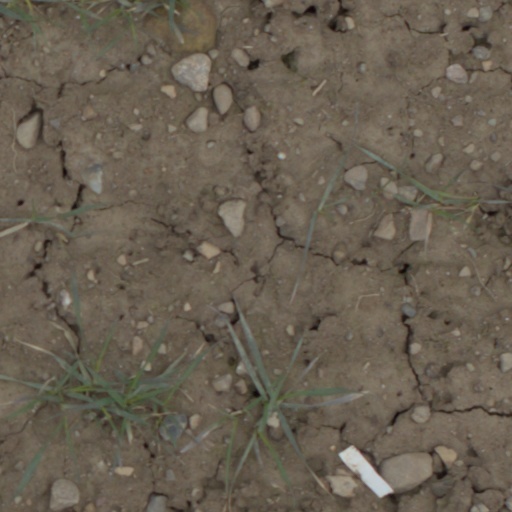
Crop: wheat